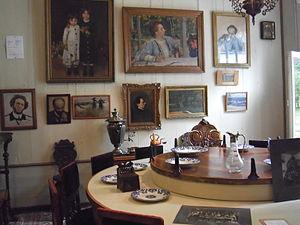
Ilia Iefimovitch Répine est un peintre russe né le 24 juillet 1844 et mort le 29 septembre 1930 à Kuokkala.